Frederick Frith

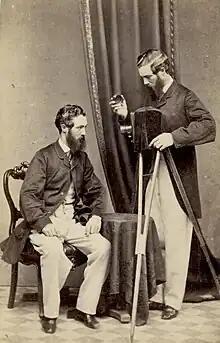
To achieve this double portrait, Frith used a masking plate holder between two exposures to capture the image.

Around 1866 Frith produced this 'double portrait' to advertise his technical skill. He could have used either an opaque screen between two exposures or a masking plate holder. Frith's camera didn't have a shutter because the wet plate process that was used at the time required an exposure of several seconds.